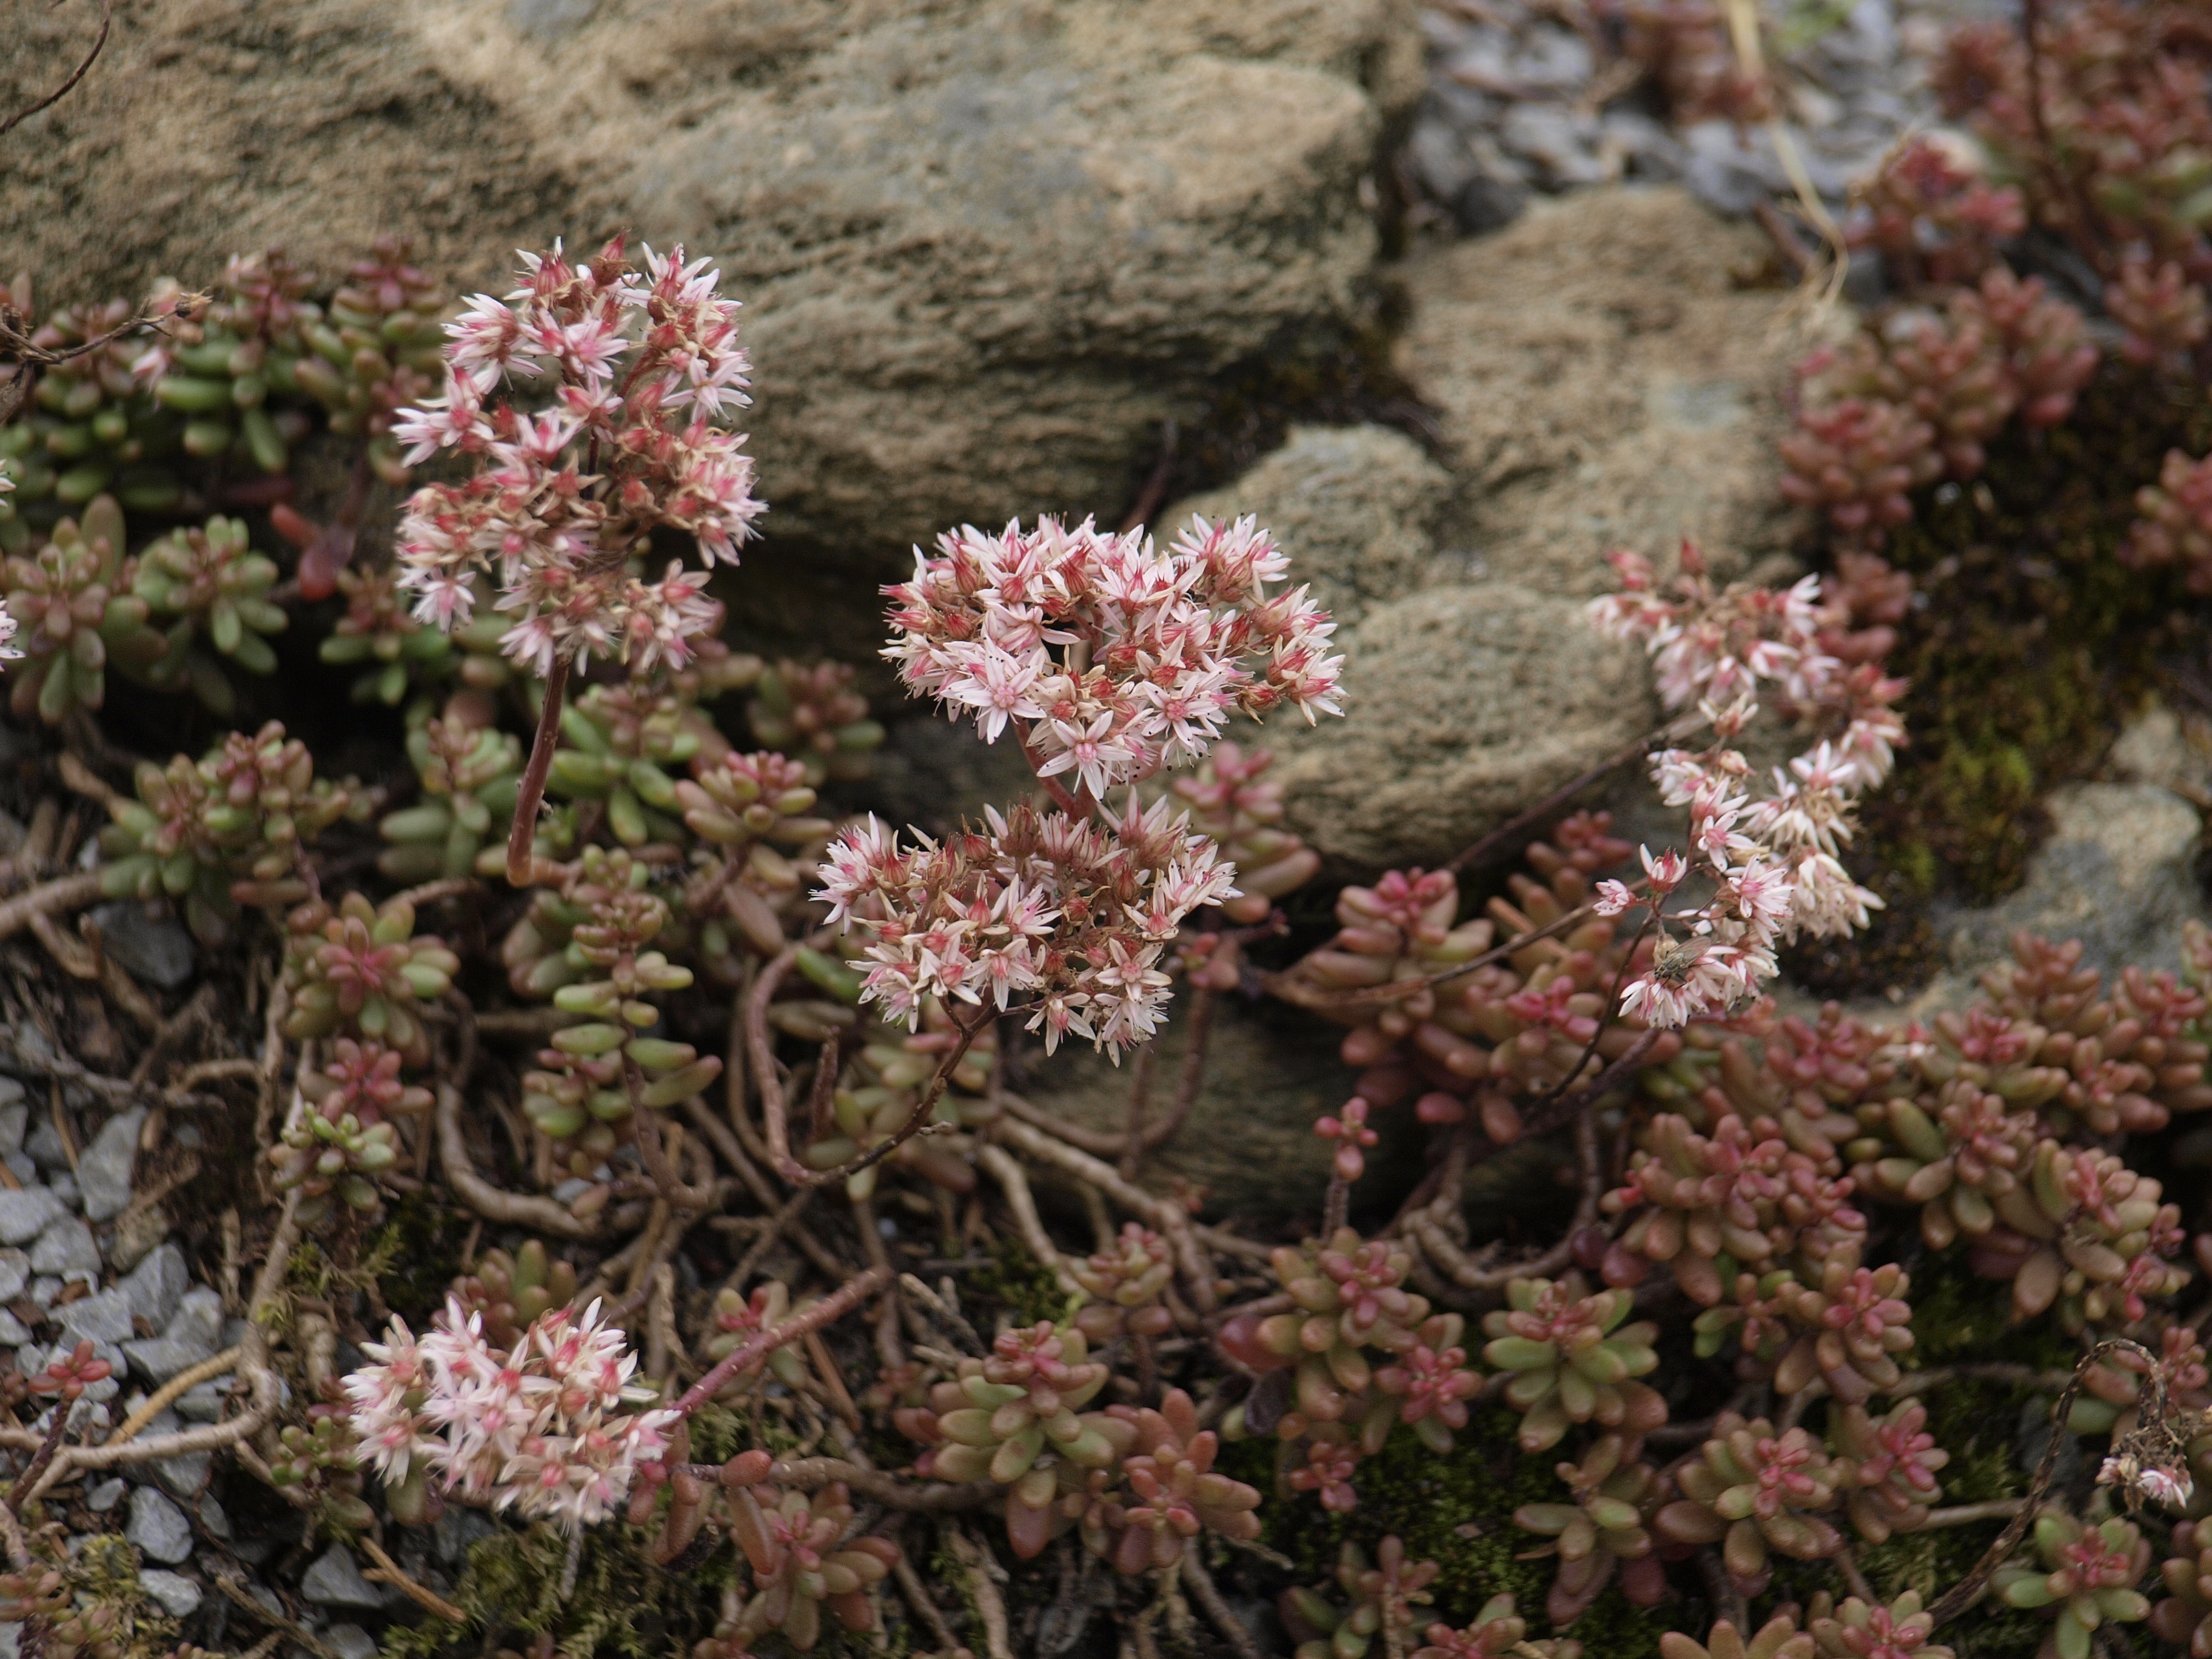
nature, rock, blossom, plant, white, flower, bloom, spring, herb, botany, flora, wild flower, flowers, shrub, lilac, pink flower, beautiful flower, flowering plant, subshrub, woody plant, land plant, breckland thyme